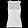
Label: T - shirt / top